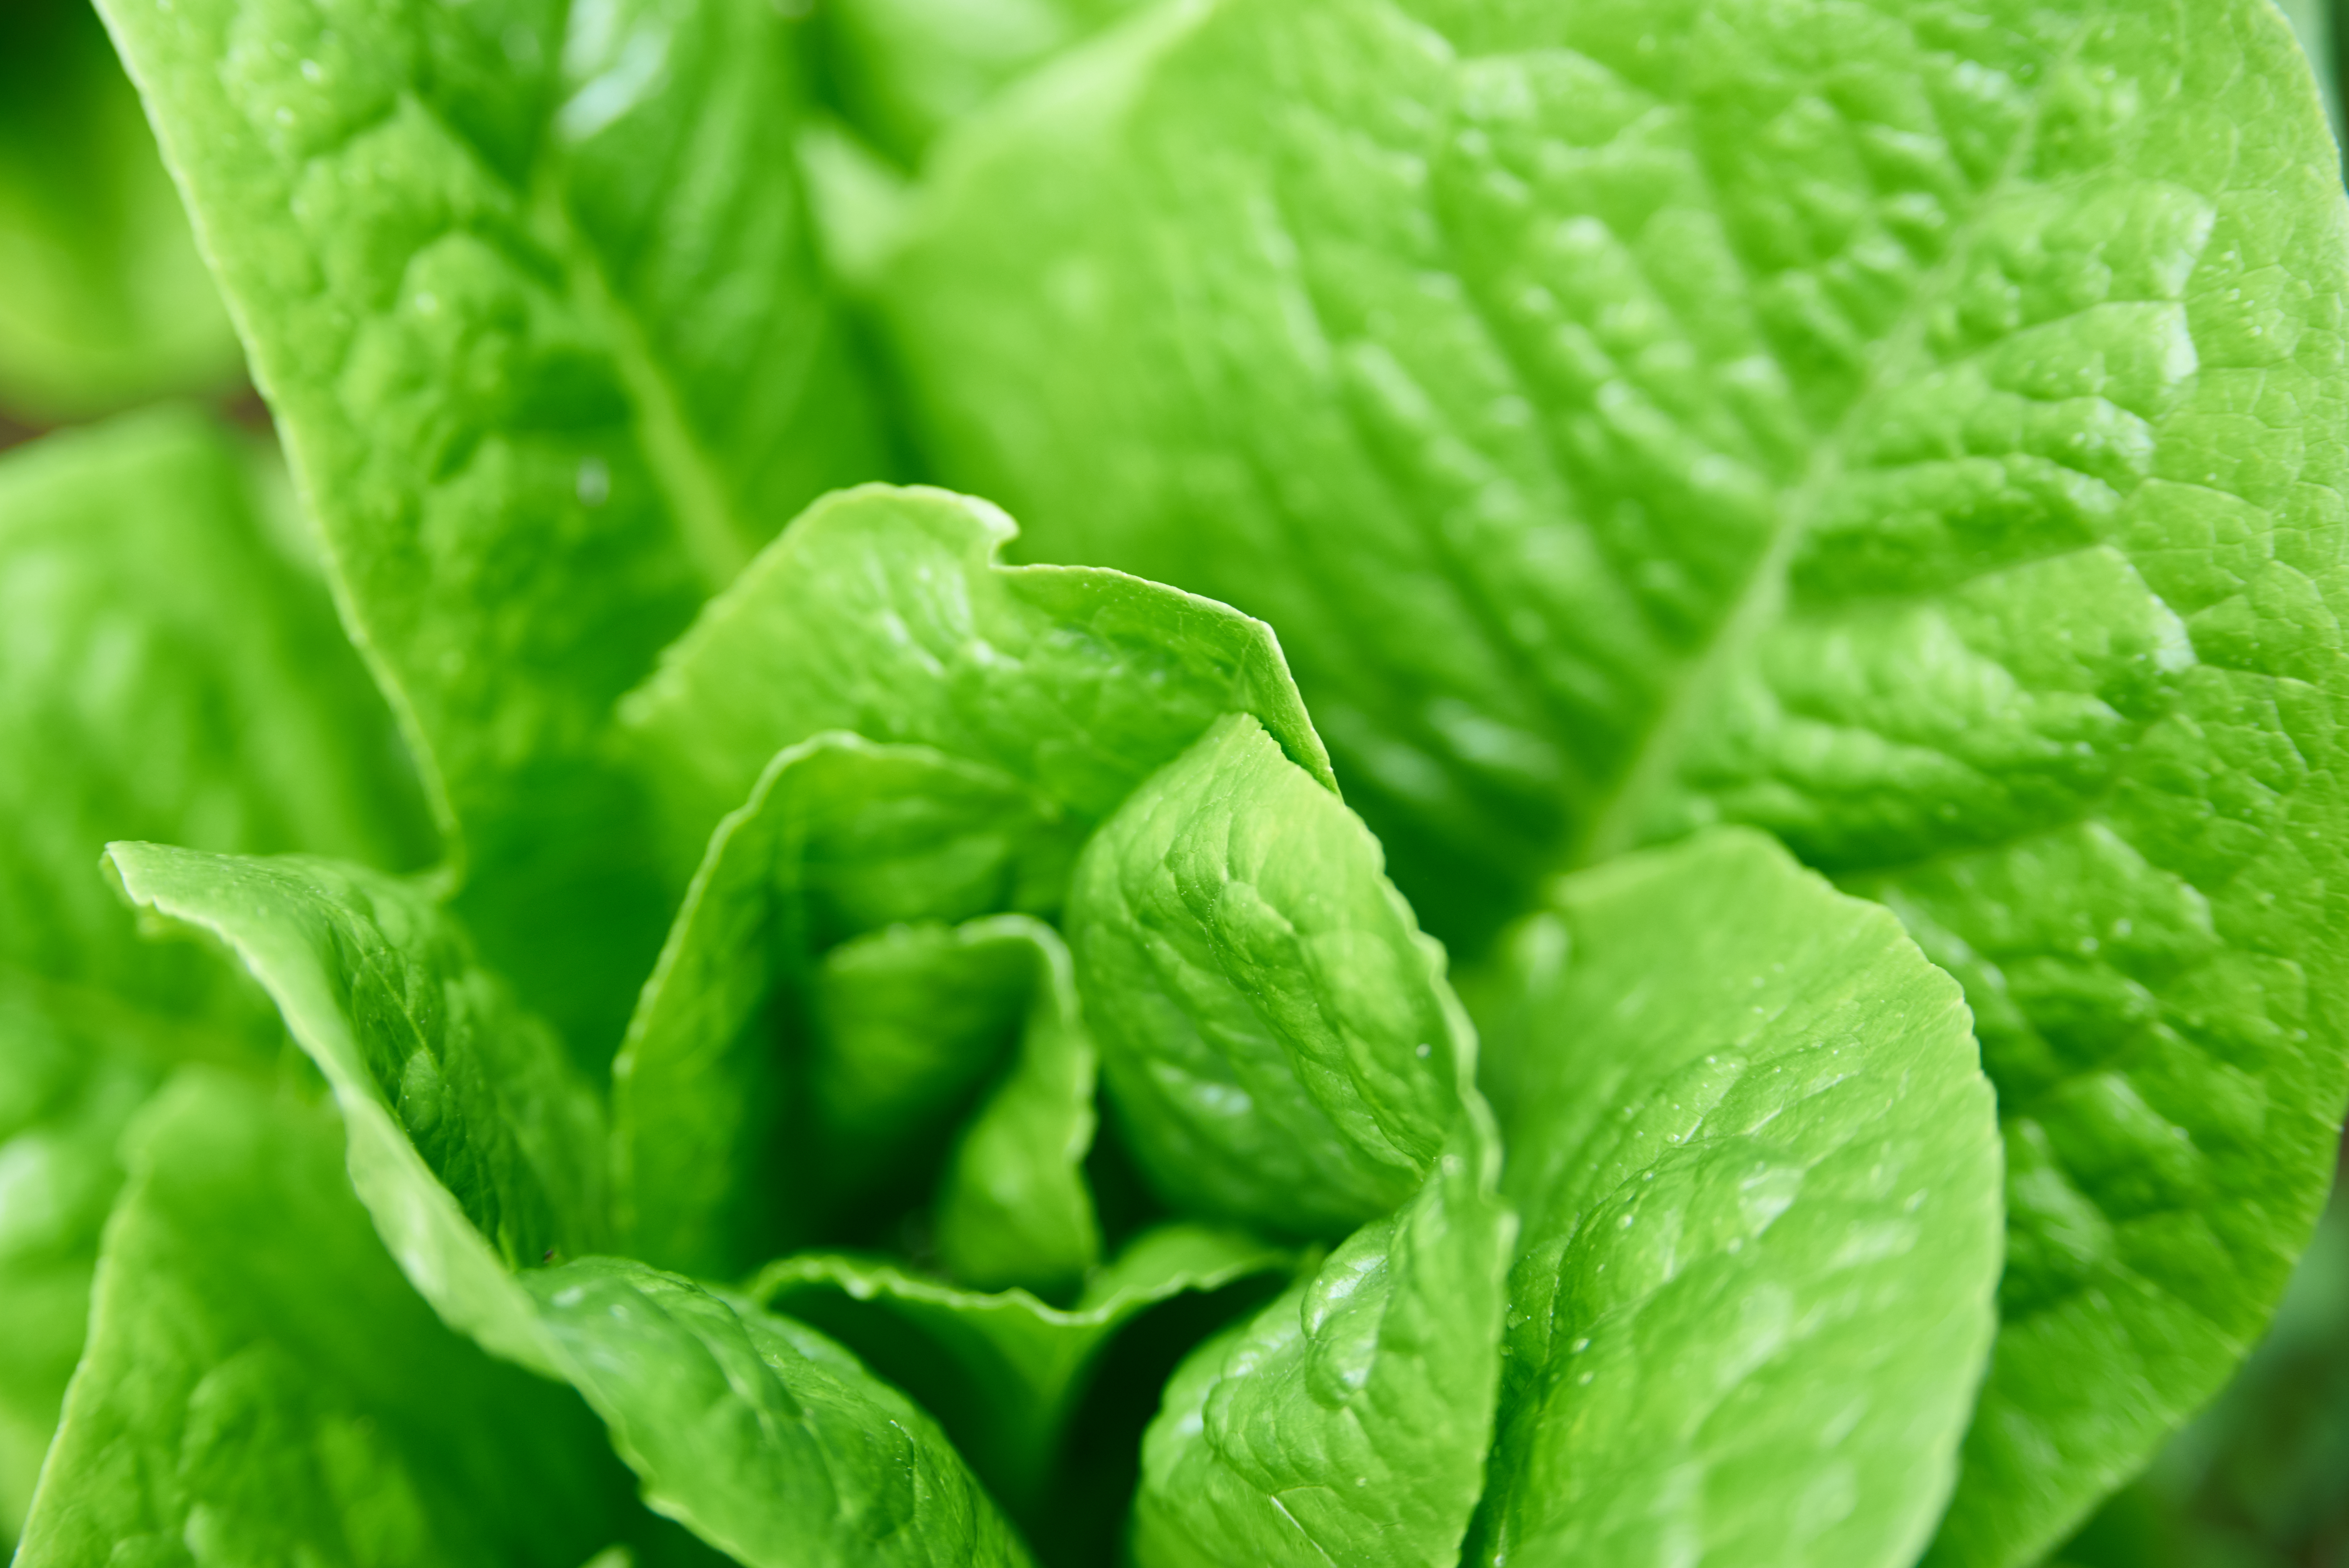
leaf, leaf vegetable, green, plant, flower, lettuce, vegetable, spinach, romaine lettuce, close up, flowering plant, food, savoy cabbage, produce, herb, mustard greens, komatsuna, rapini, Iceburg lettuce